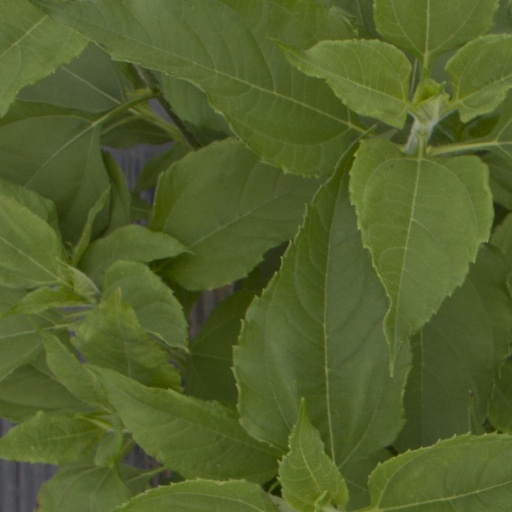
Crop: Jerusalem artichoke